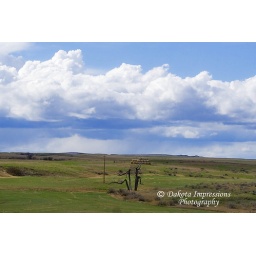
Looking west through the car window as storm clouds build over the northern Black Hills on Hwy 85.